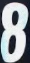
Number: 8